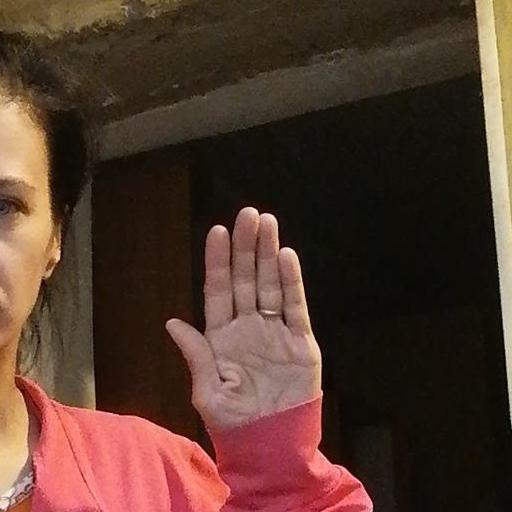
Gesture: stop